Triangulation (topology)

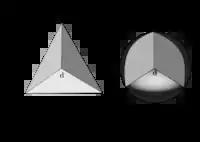
The 2-dimensional sphere and a triangulation

As in the previous construction, by the topology induced by gluing, the closed sets in this space are the subsets that are closed in the subspace topology of every simplex formula_49 in the complex.